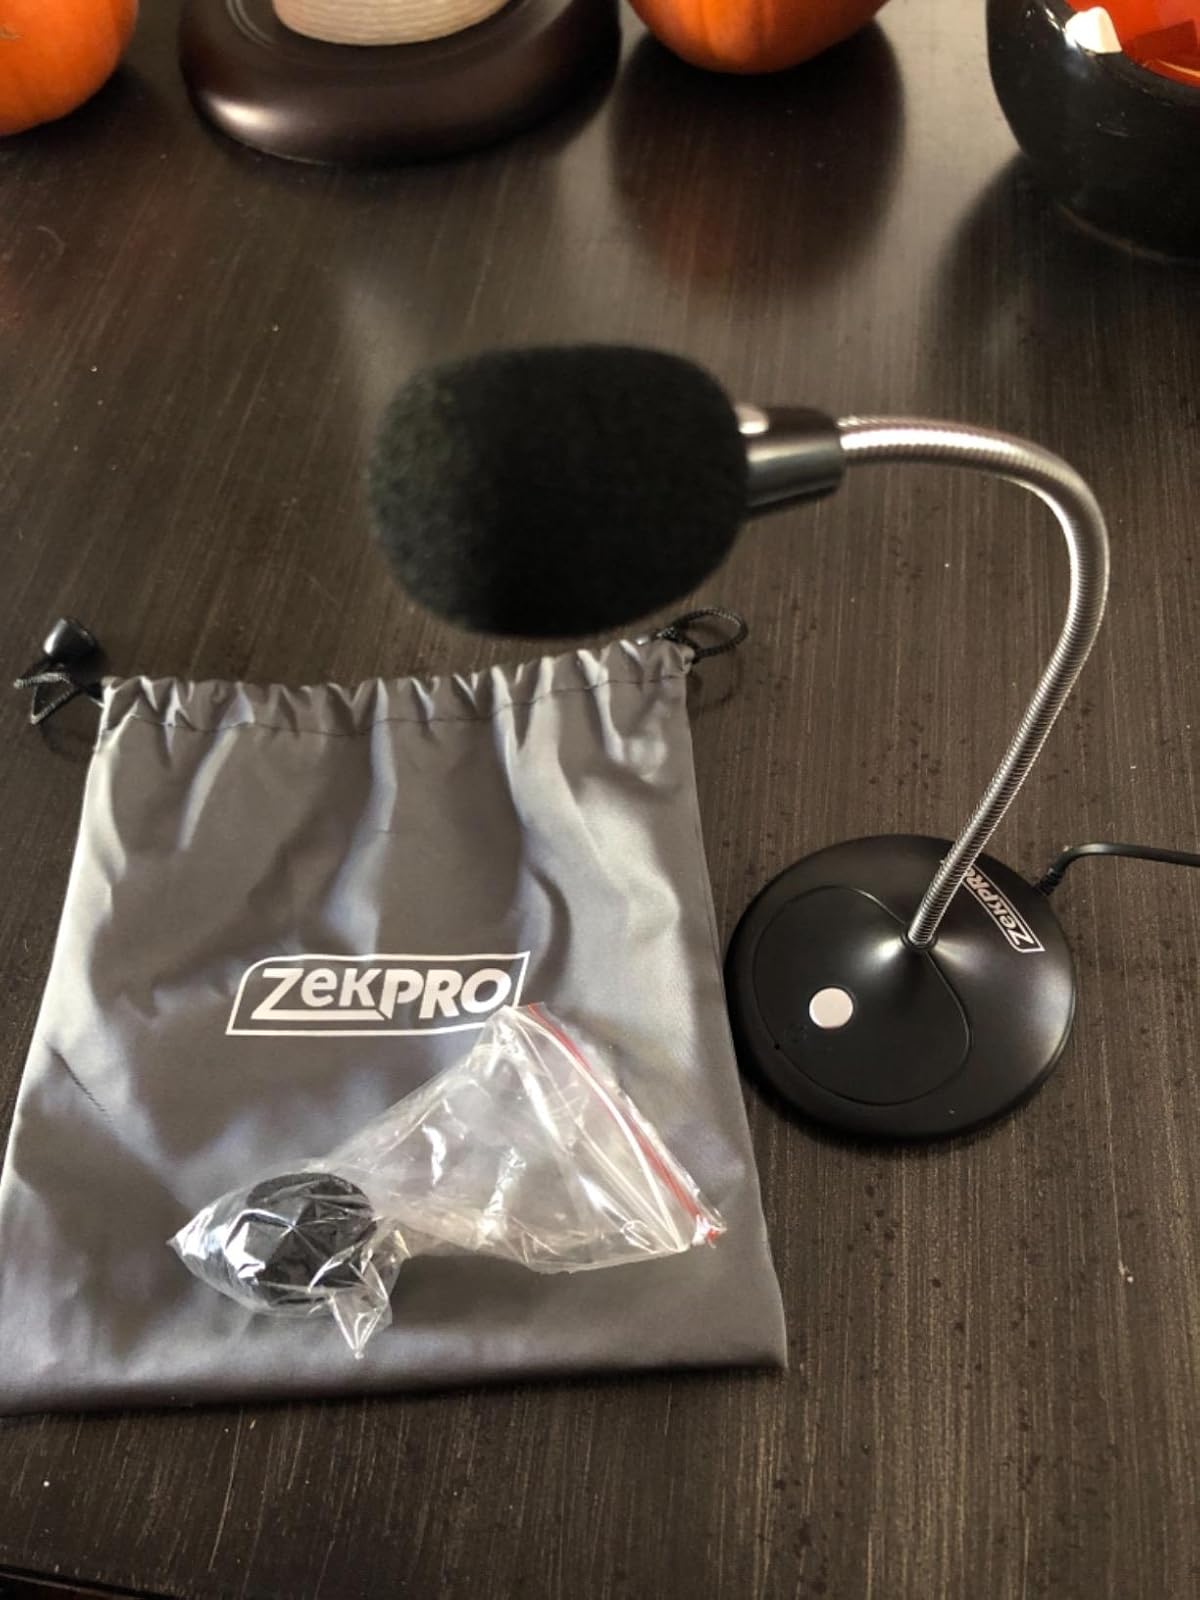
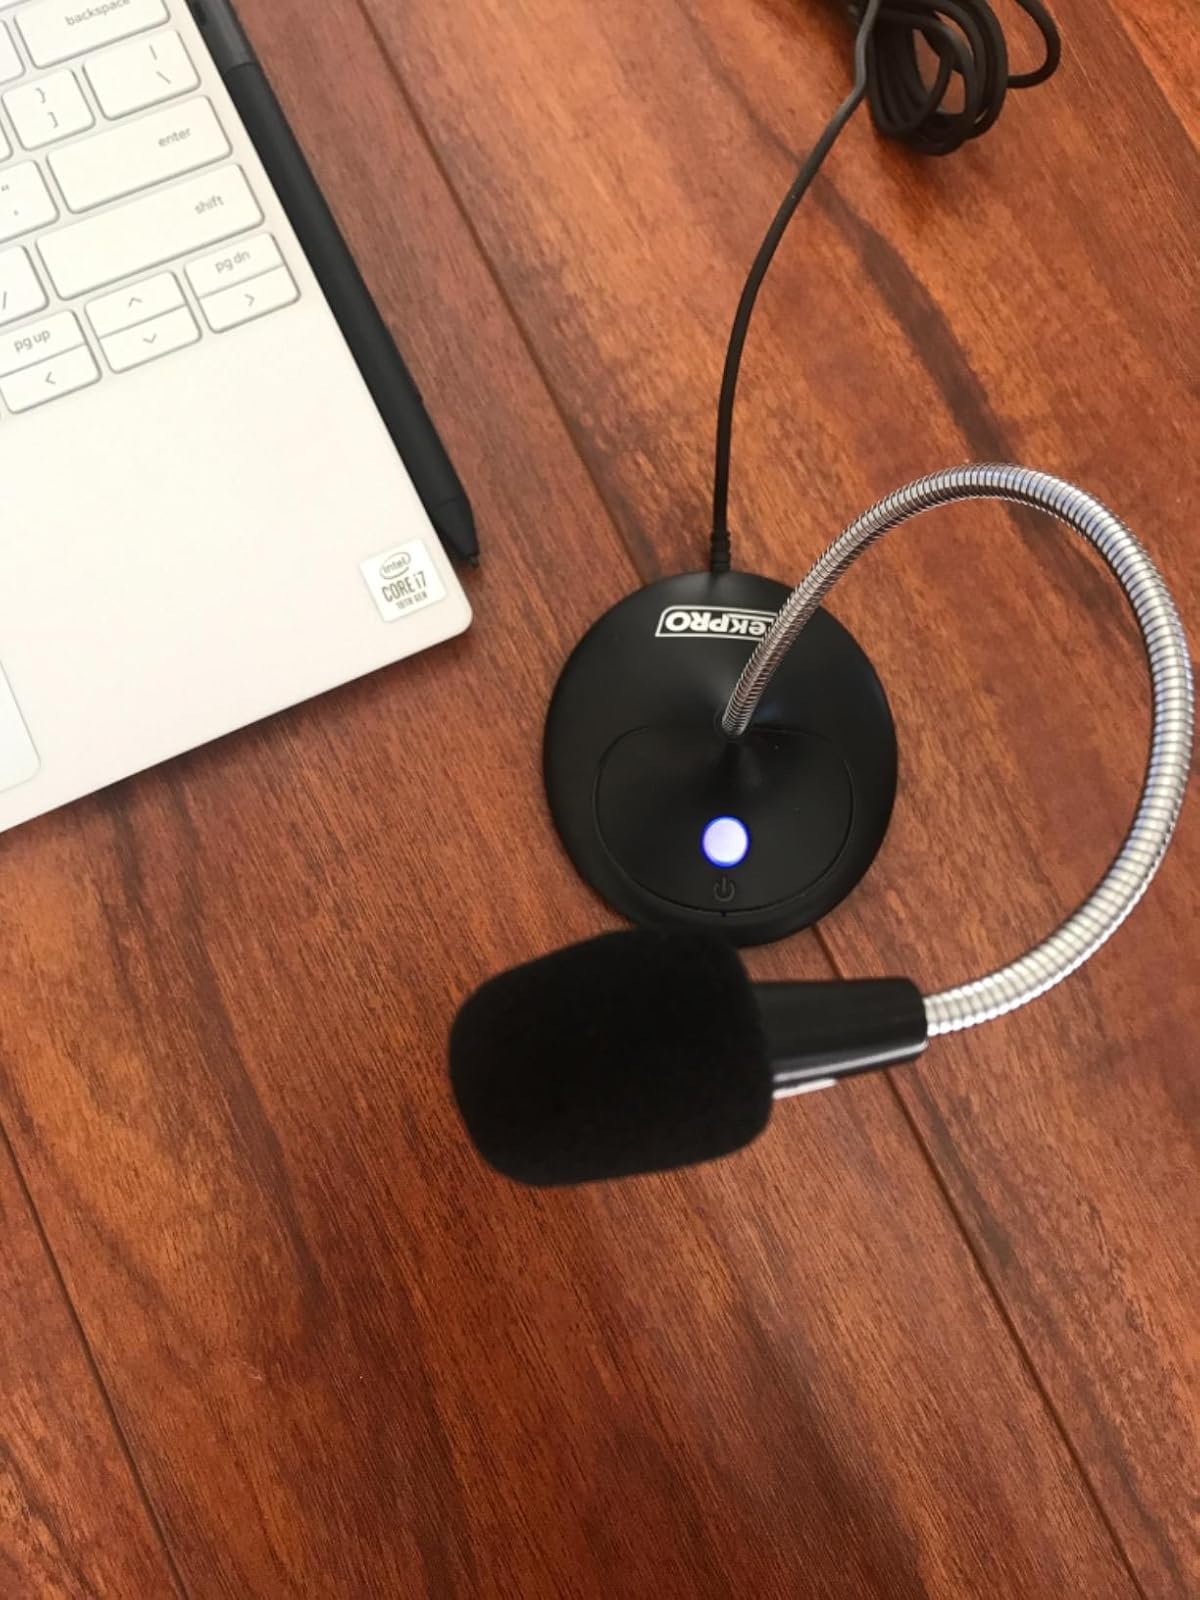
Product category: microphone
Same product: yes